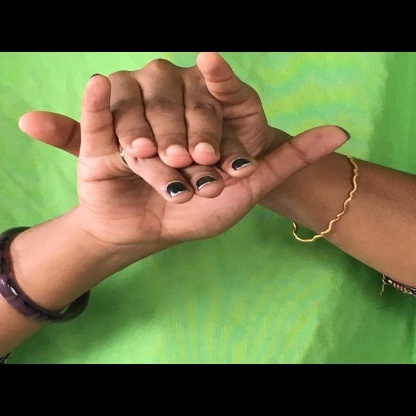
Mudra: Varaha